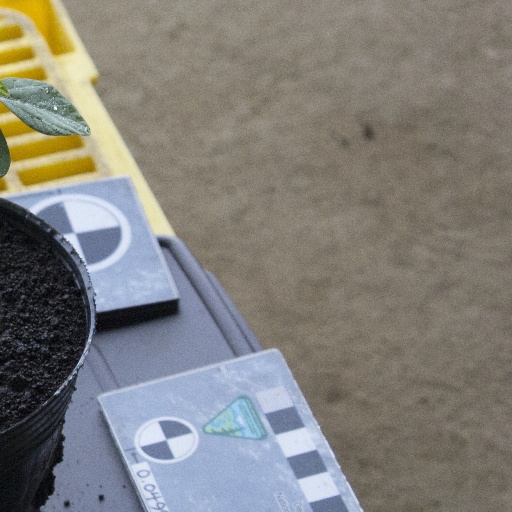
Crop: soybean